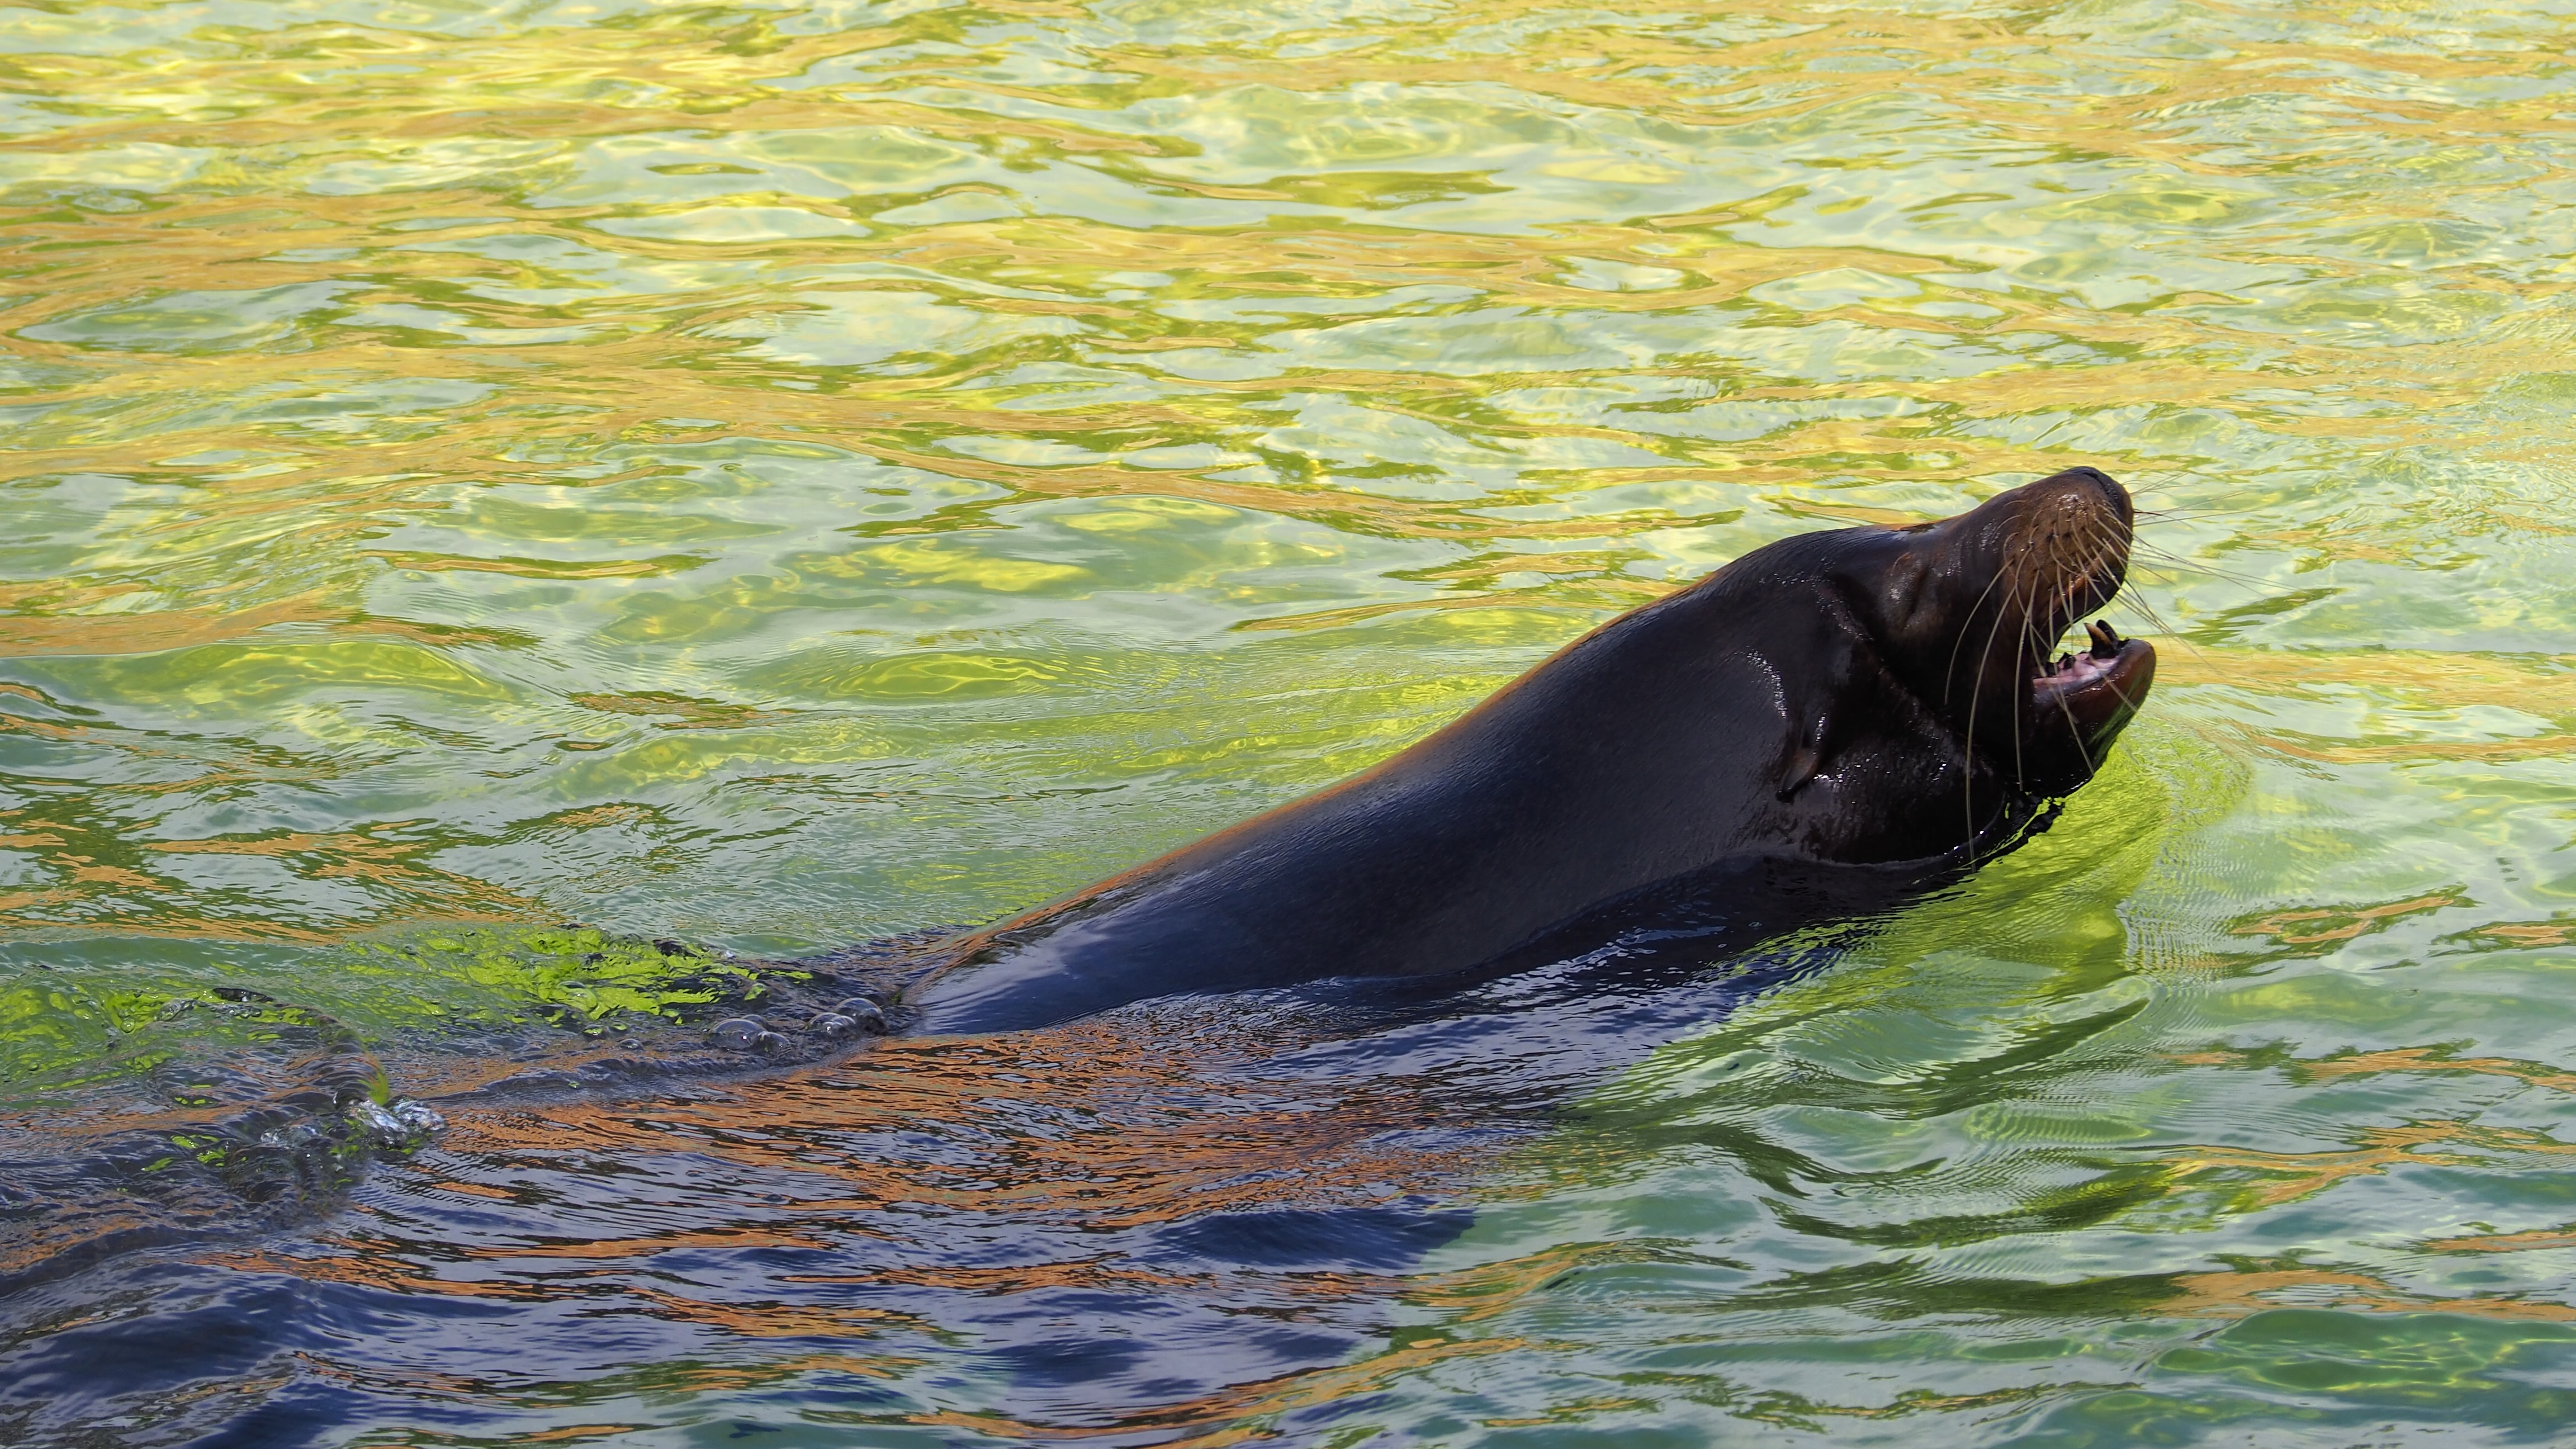
sea, water, animal, wildlife, zoo, mammal, colorful, seal, fauna, whiskers, seals, vertebrate, teeth, dolphin, slick, marine mammal, colorful water